Monster Hunter Dynamic Hunting

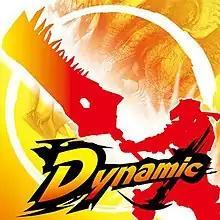

Monster Hunter Dynamic Hunting is a fighting game developed and published by Capcom for iOS and Android. It was released on June 1, 2011. It is a spin-off of the action adventure game series "Monster Hunter", and features both single-player and cooperative multiplayer modes of gameplay.